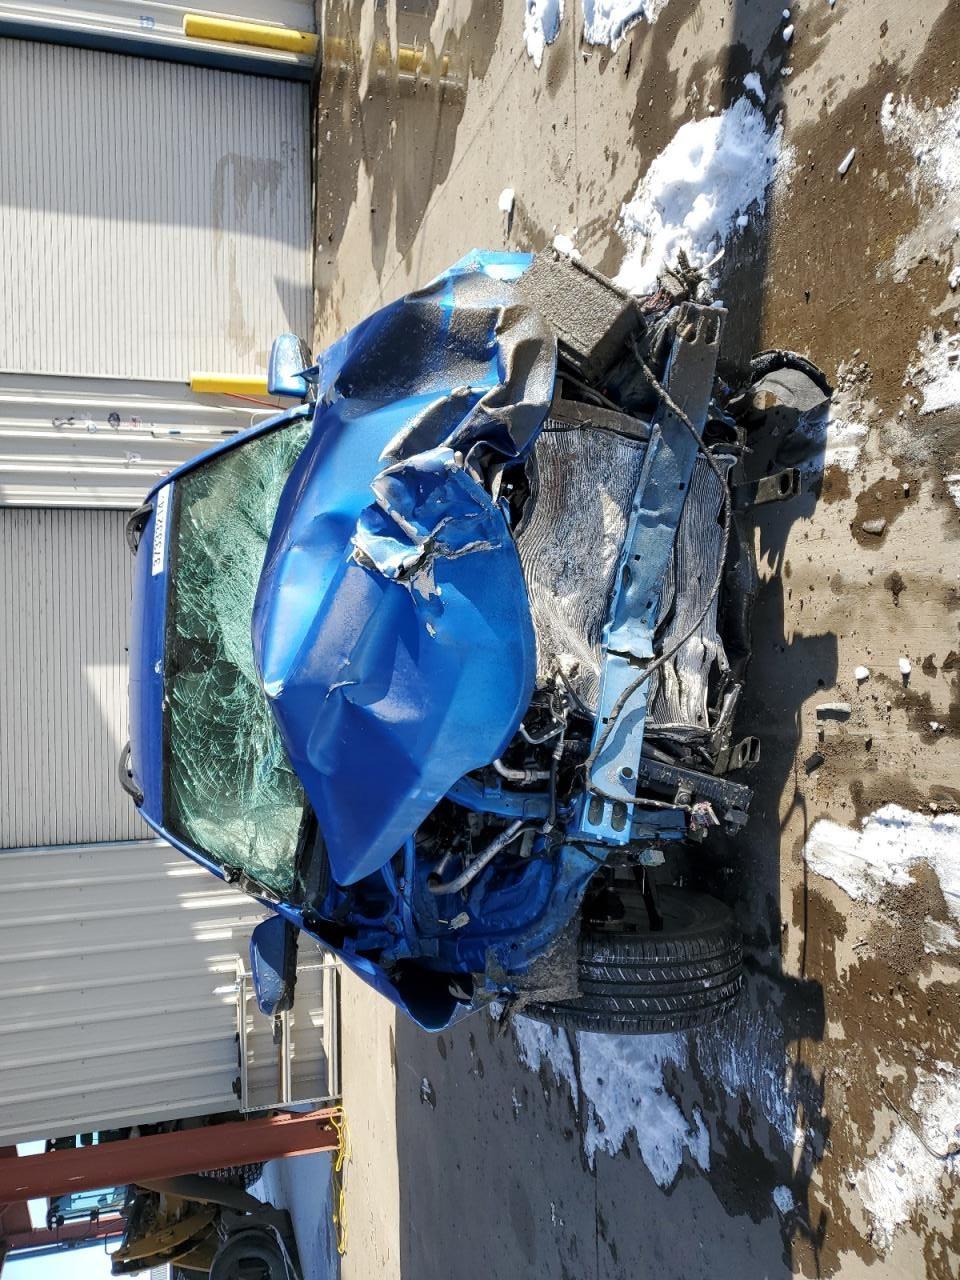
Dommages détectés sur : feu avant droit, feu avant gauche, capot, pare-brise avant, aile avant droite, aile avant gauche, porte avant droite, porte avant gauche, malle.
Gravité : majeur